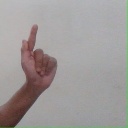
अक्षर: ळ